Touchdown (mascot)

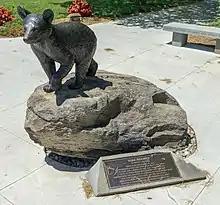
Statue of Touchdown outside Teagle Hall

In 2021,under new leadership, the Big Red Bears sought to bring a new transportation system to campus to increase the efficiency and safety of the Touchdown program. Funds were raised in 2022 and in-combination with pre-existing gifts, a purchase of a street-legal golf cart took place in 2023. The "Touchdown-Mobile" was first used on the final day of classes of the 2023 Spring semester and is now the mascot's primary form of transportation.